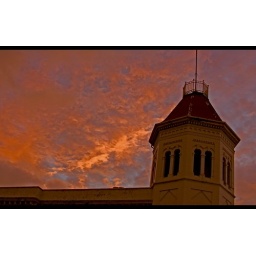
nice tower would have been a prominent building in its hey day located right across for the river.